Benson Idahosa University

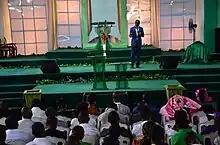
Rev. Wale Feso (Presiding Pastor, Charismatic Renaissance Intl), B.Sc. Accounting 2003

The university had its first convocation ceremony (postgraduate diplomas and bachelor's degrees in arts and sciences) on 25 September 2004, with Prof. E.T Ehiametalor as pro-chancellor, Prof. Eghosa Osagie as vice chancellor and E.M. Obadan as registrar. The Chancellor, Archbishop Margaret Benson E. Idahosa OON, was conferred with a Doctor of Letters degree.